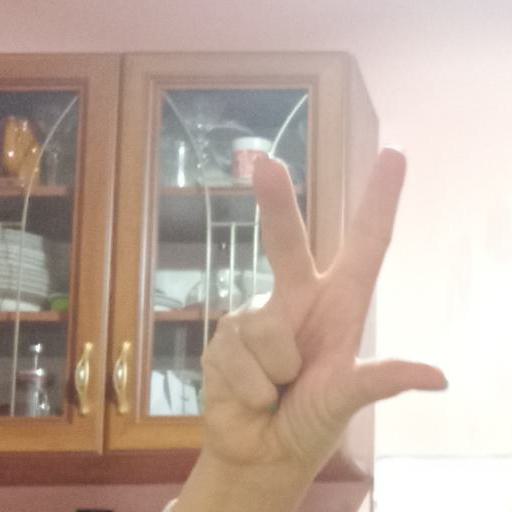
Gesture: three2